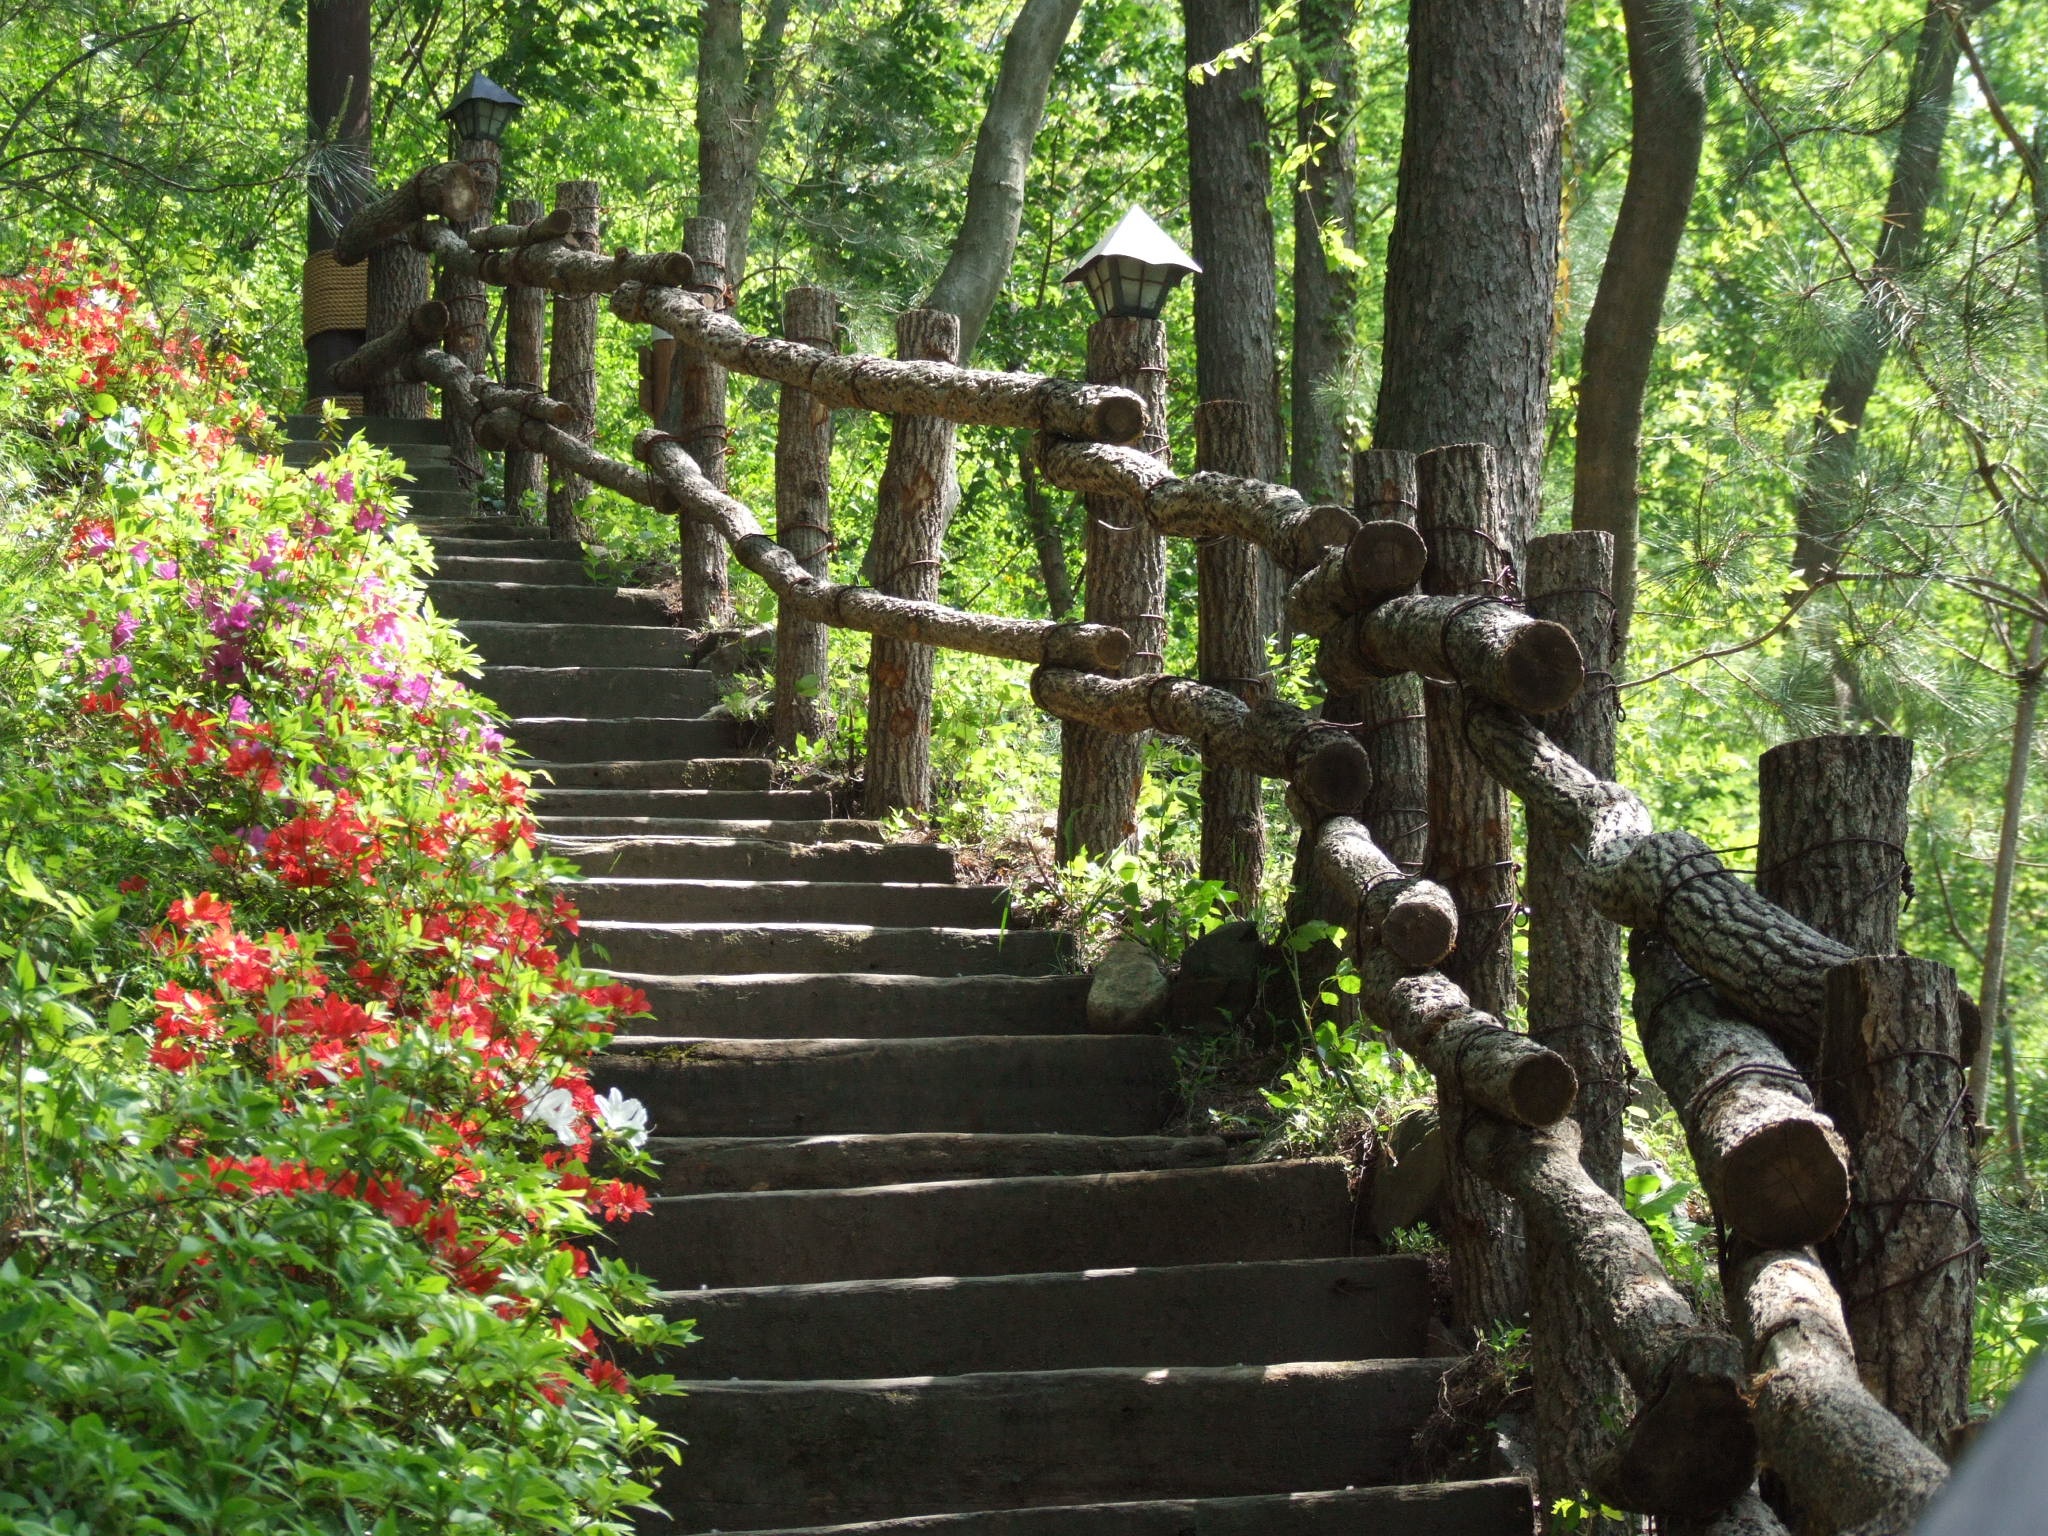
tree, fence, plant, flower, autumn, botany, garden, stairs, shrub, botanical garden, woodland, flowering plant, wooden stairs, woodland stairs, woody plant, land plant, outdoor structure